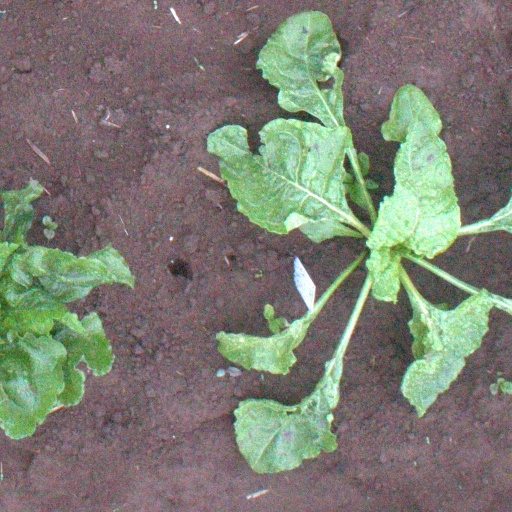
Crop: sugar beet